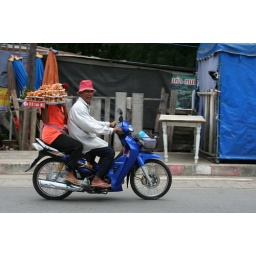
This guy cruised up and down the beachfront road in Cha Am selling hot food to beach goers.